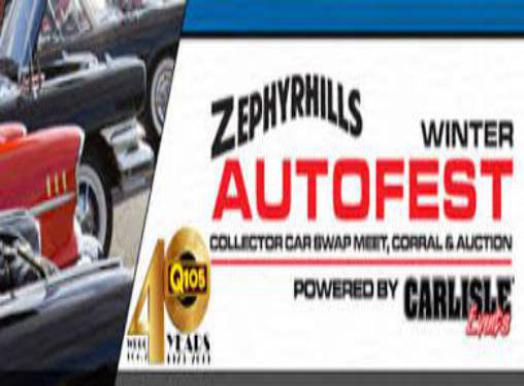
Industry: Food